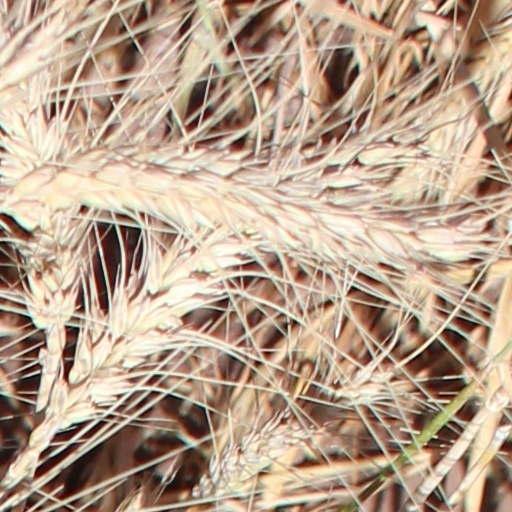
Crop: wheat